Los Gatos, California

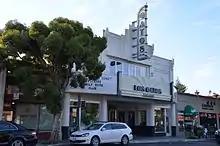
Los Gatos Theater on Santa Cruz Ave.

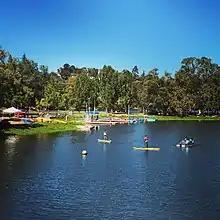
Summer boating on Vasona Lake

State Route 85 roughly marks the northern boundary of the town, although a few pockets of homes to its North are included. Highway 9 (Los Gatos-Saratoga Road) from the coast terminates at Highway 17. Downtown Los Gatos, the area on and around Santa Cruz Avenue and Main Street, is located in the southwest quadrant of town. A left exit on northbound Highway 17 becomes the south end of South Santa Cruz Avenue, leading into downtown. The area around Los Gatos Boulevard, east of Highway 17, is much more typically suburban than downtown, with medium-sized shopping centers clustered at major intersections of the multilane boulevard. Although the town has generally a quiet setting, its principal noise generators are State Route 17 and Los Gatos Boulevard. Sound levels within one hundred and fifty feet of Los Gatos Boulevard exceed 60 db CNEL (Community Noise Equivalent Level), a generally unacceptable range for residential living.